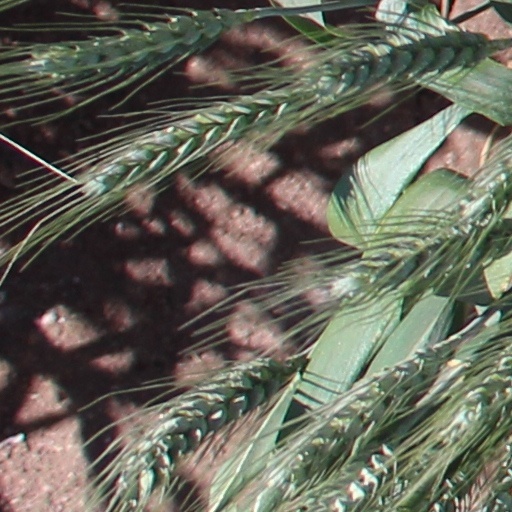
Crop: wheat